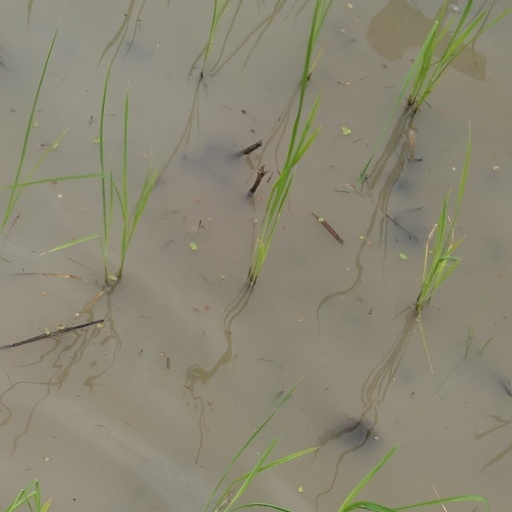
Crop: rice